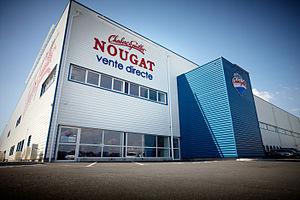
Entrée de l'unité de fabrication de Chabert et Guillot, confiseur nougatier depuis 1848 à Montélimar, Drôme, France.
L'architecture industrielle est l'architecture de bâtiments qui servent à la fabrication d'objets de façon industrielle. L'architecture industrielle est devenue à partir du XVIIIᵉ siècle un des plus grands sujets architecturaux dans l'histoire de l'architecture, et a été l'objet de variations de style.
Nougat Chabert et Guillot est une entreprise de l'industrie agroalimentaire spécialisée dans la fabrication de confiseries dont une version de nougat de Montélimar.